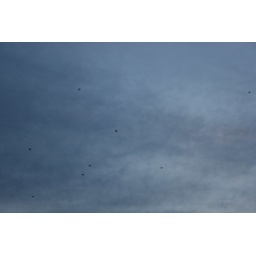
black birds speckled in the sky